Benjamín Robles Montoya

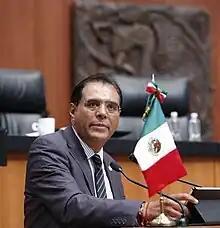
Robles Montoya in 2015

Ángel Benjamín Robles Montoya (born 8 November 1959) is a Mexican politician affiliated with the Labor Party (PT) who previously belonged to both the Party of the Democratic Revolution (PRD) and Convergencia.